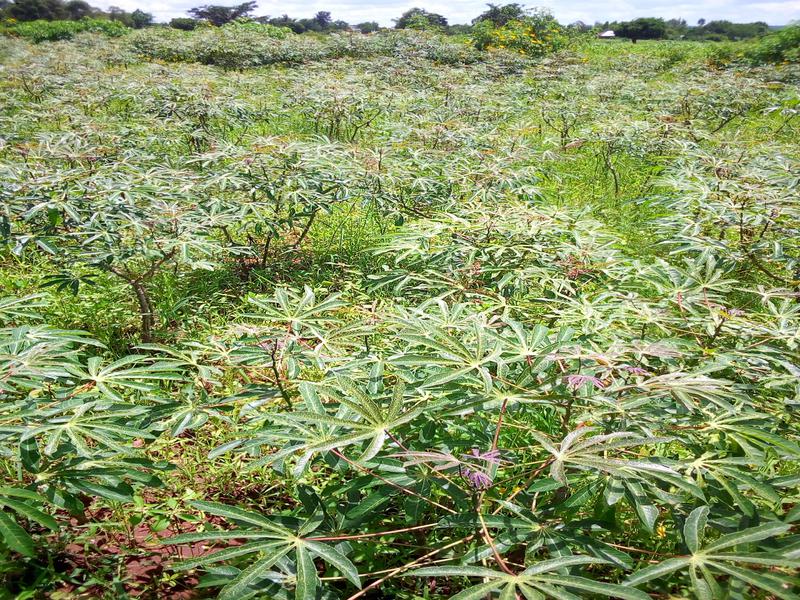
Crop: cassava
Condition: green_mottle